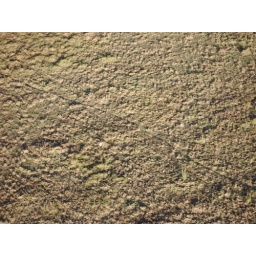
I think that's a bird flying under us, but it's a bit hard to tell.